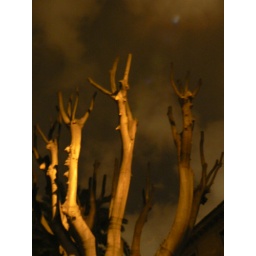
bare tree by moonlight